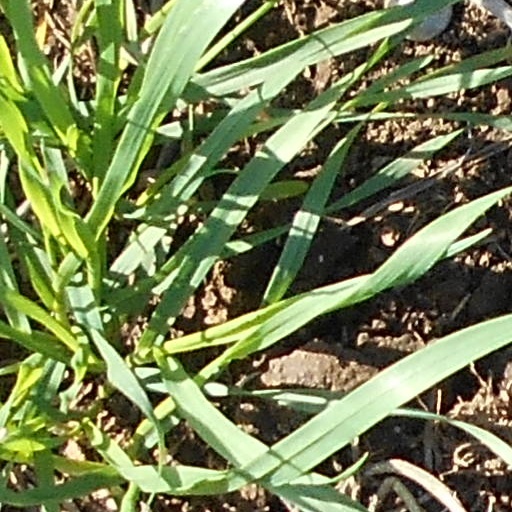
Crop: wheat